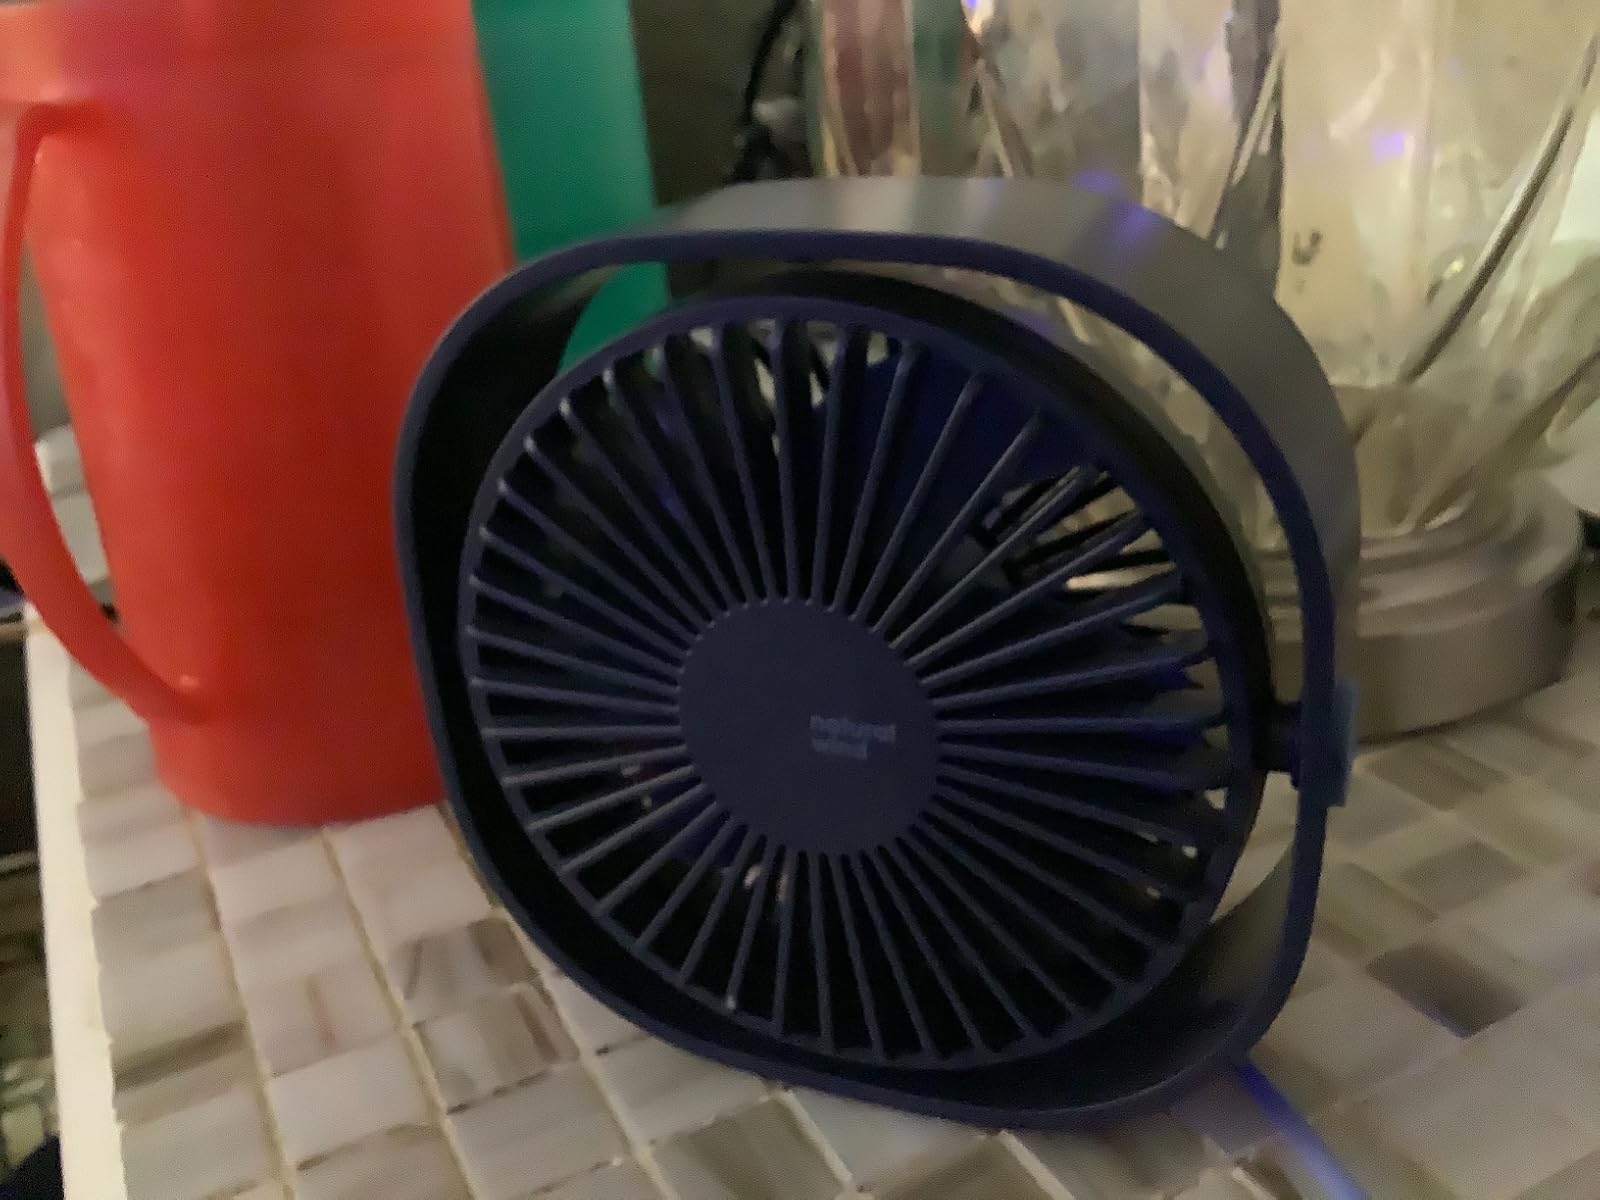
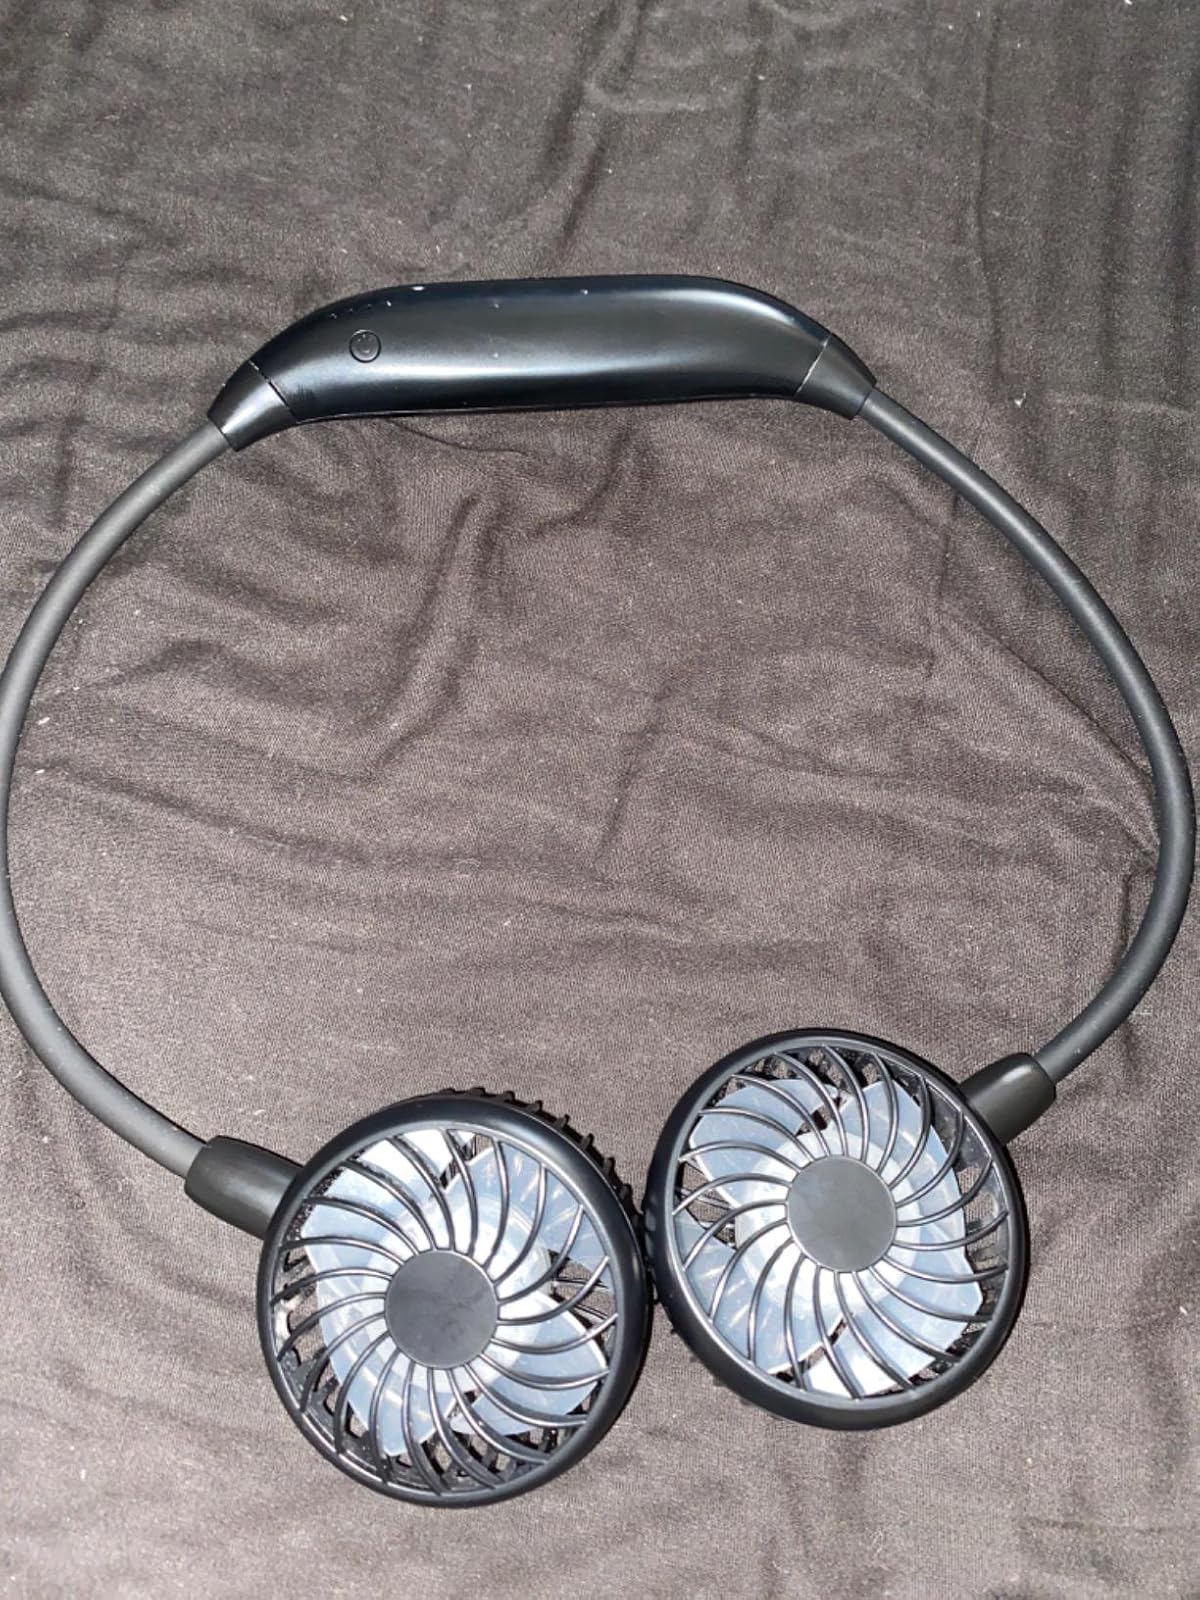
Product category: fan
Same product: no